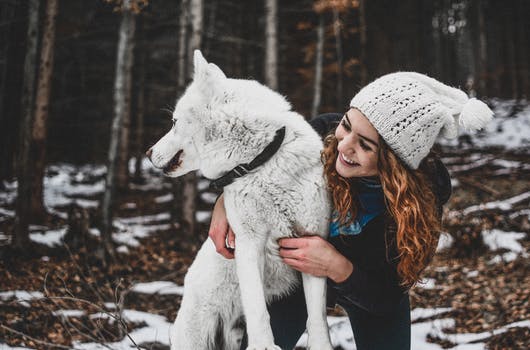
Label: No Watermark